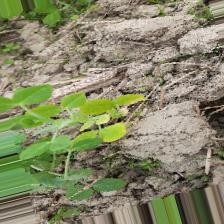
Label: Normal